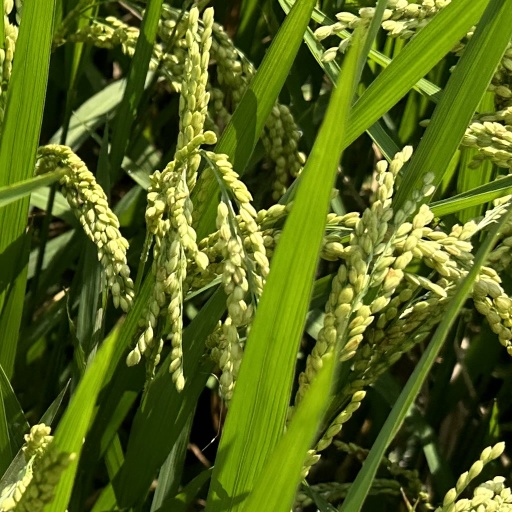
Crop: rice